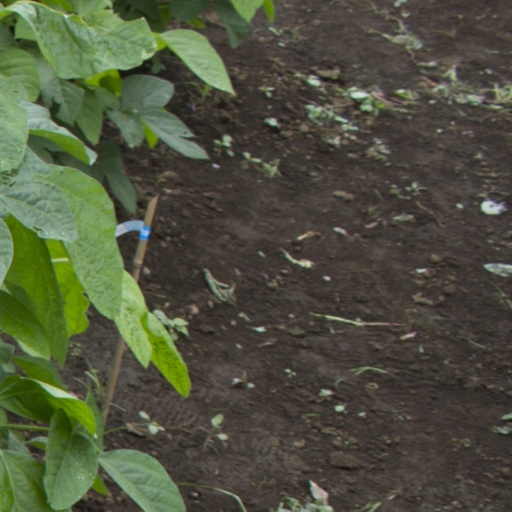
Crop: soybean